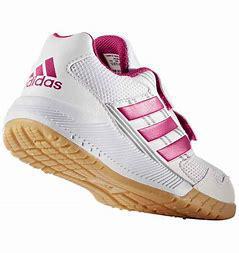
Brand: Adidas
Model: Altarun